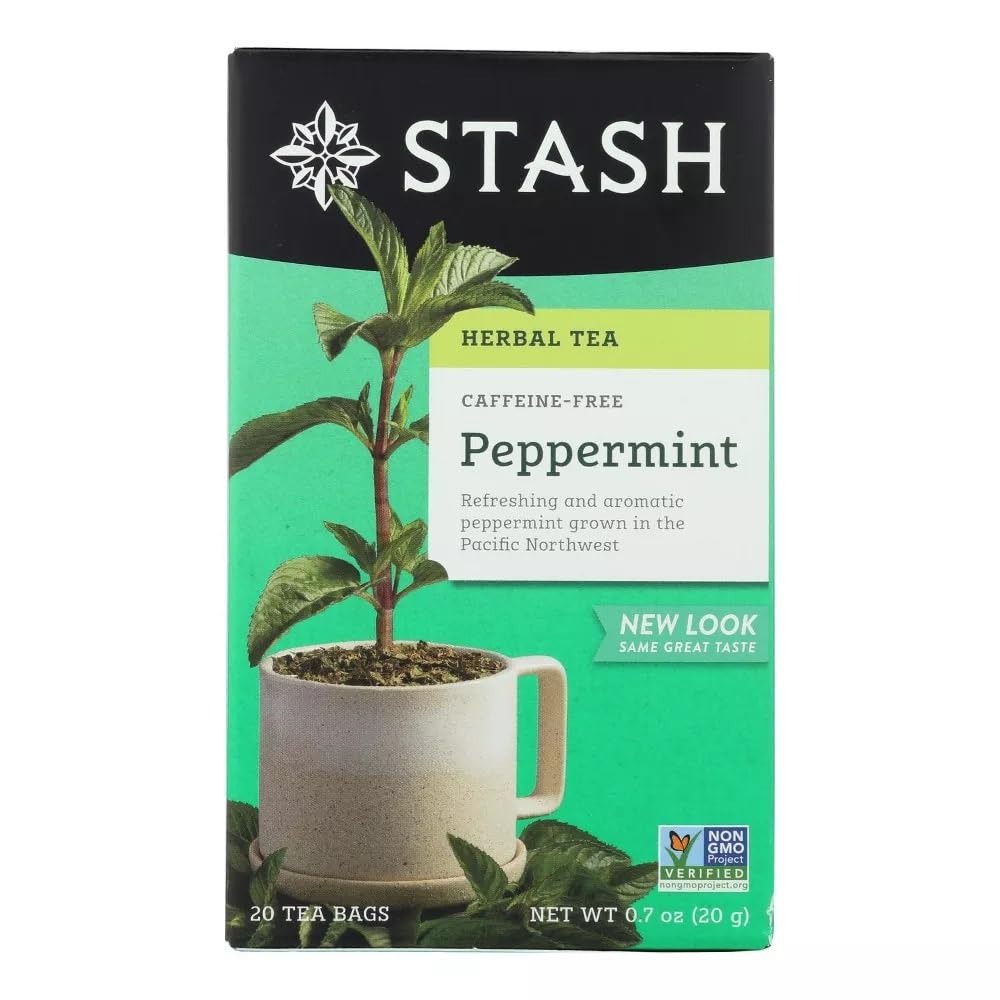
Item Name: Stash Premium Herbal Tea Caffeine Free Peppermint, Pack of 2
Product Description: Premium Tea. Natural Flavor.
Value: 1.4
Unit: Ounce

Price: 3.47